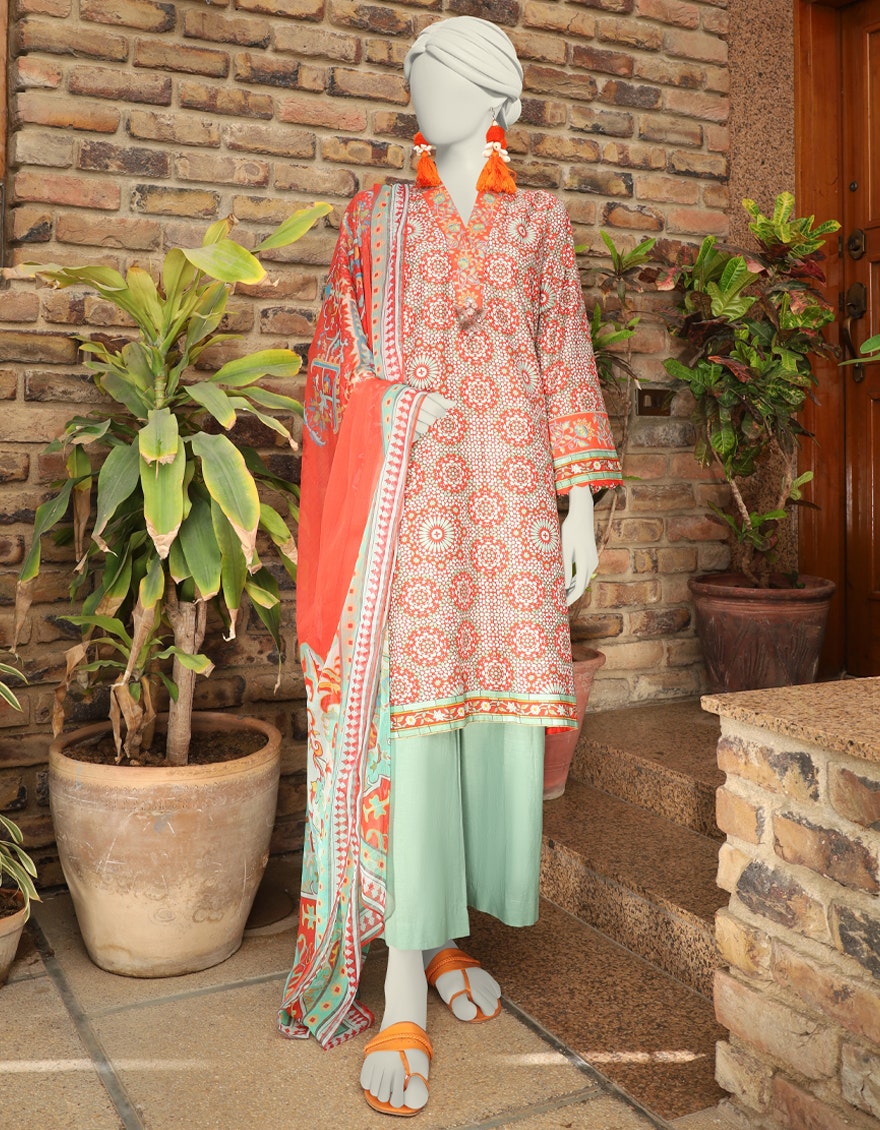
pink green two piece lawn suit